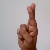
The image shows a hand gesture representing the letter 'R' in Indian Sign Language.